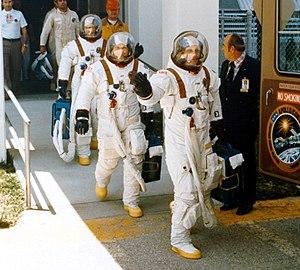
Apollo-Soyouz est en 1975 la première mission spatiale conjointe entre l'Union soviétique et les États-Unis après qu'ils se sont affrontés pendant des années dans une véritable course à l'espace, dont la Lune constituait le principal symbole.